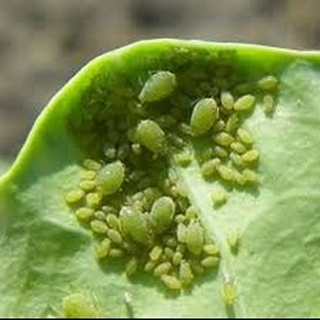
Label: wheat_aphid